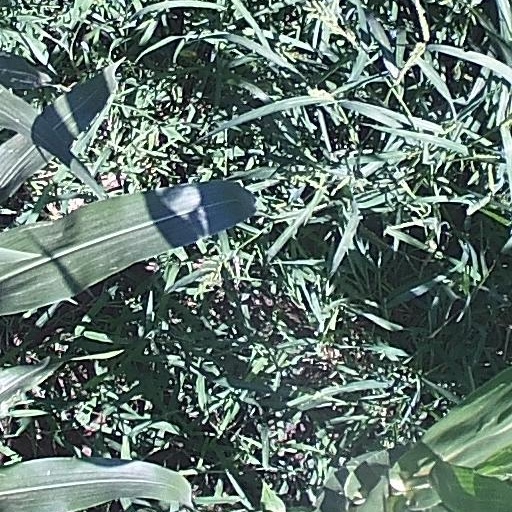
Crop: maize; corn